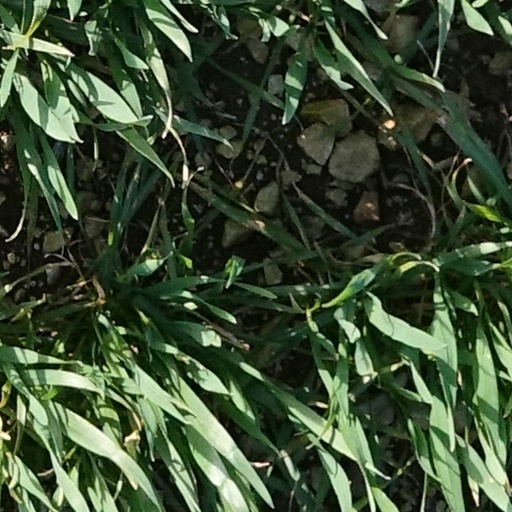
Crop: wheat